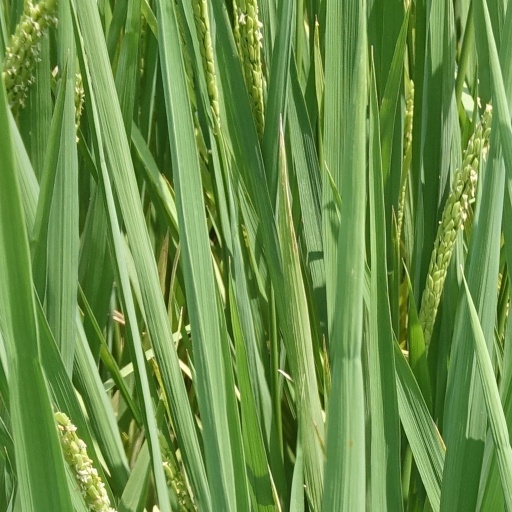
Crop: rice